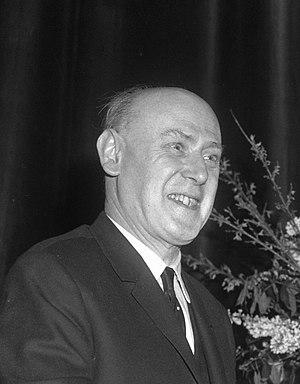
Alphonse Marie Adolphe De Waelhens est un philosophe belge, professeur des sections francophone et néerlandophone à l'Université de Louvain. Il est connu comme spécialiste de la pensée d'Heidegger et d'Husserl, et plus généralement, de la phénoménologie.